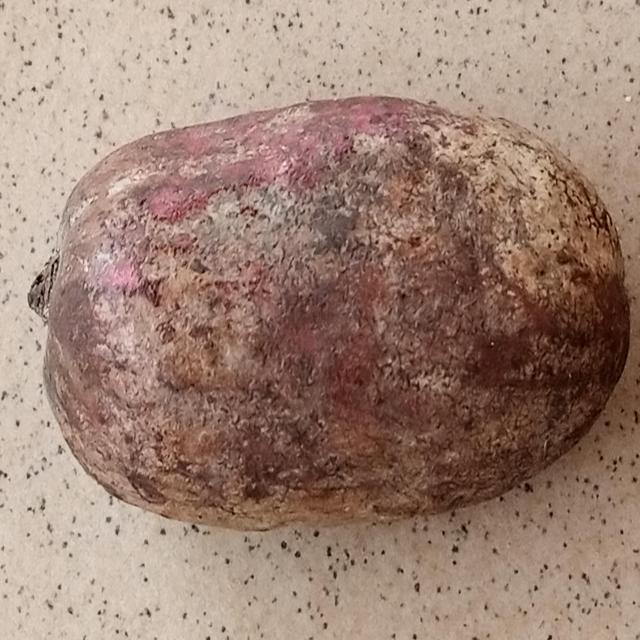
Plum grade: unripe